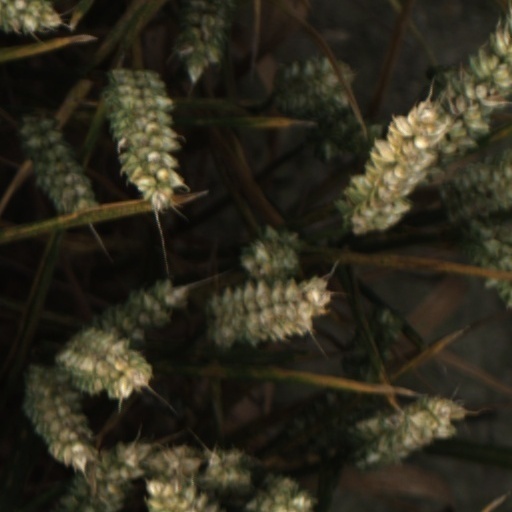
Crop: wheat